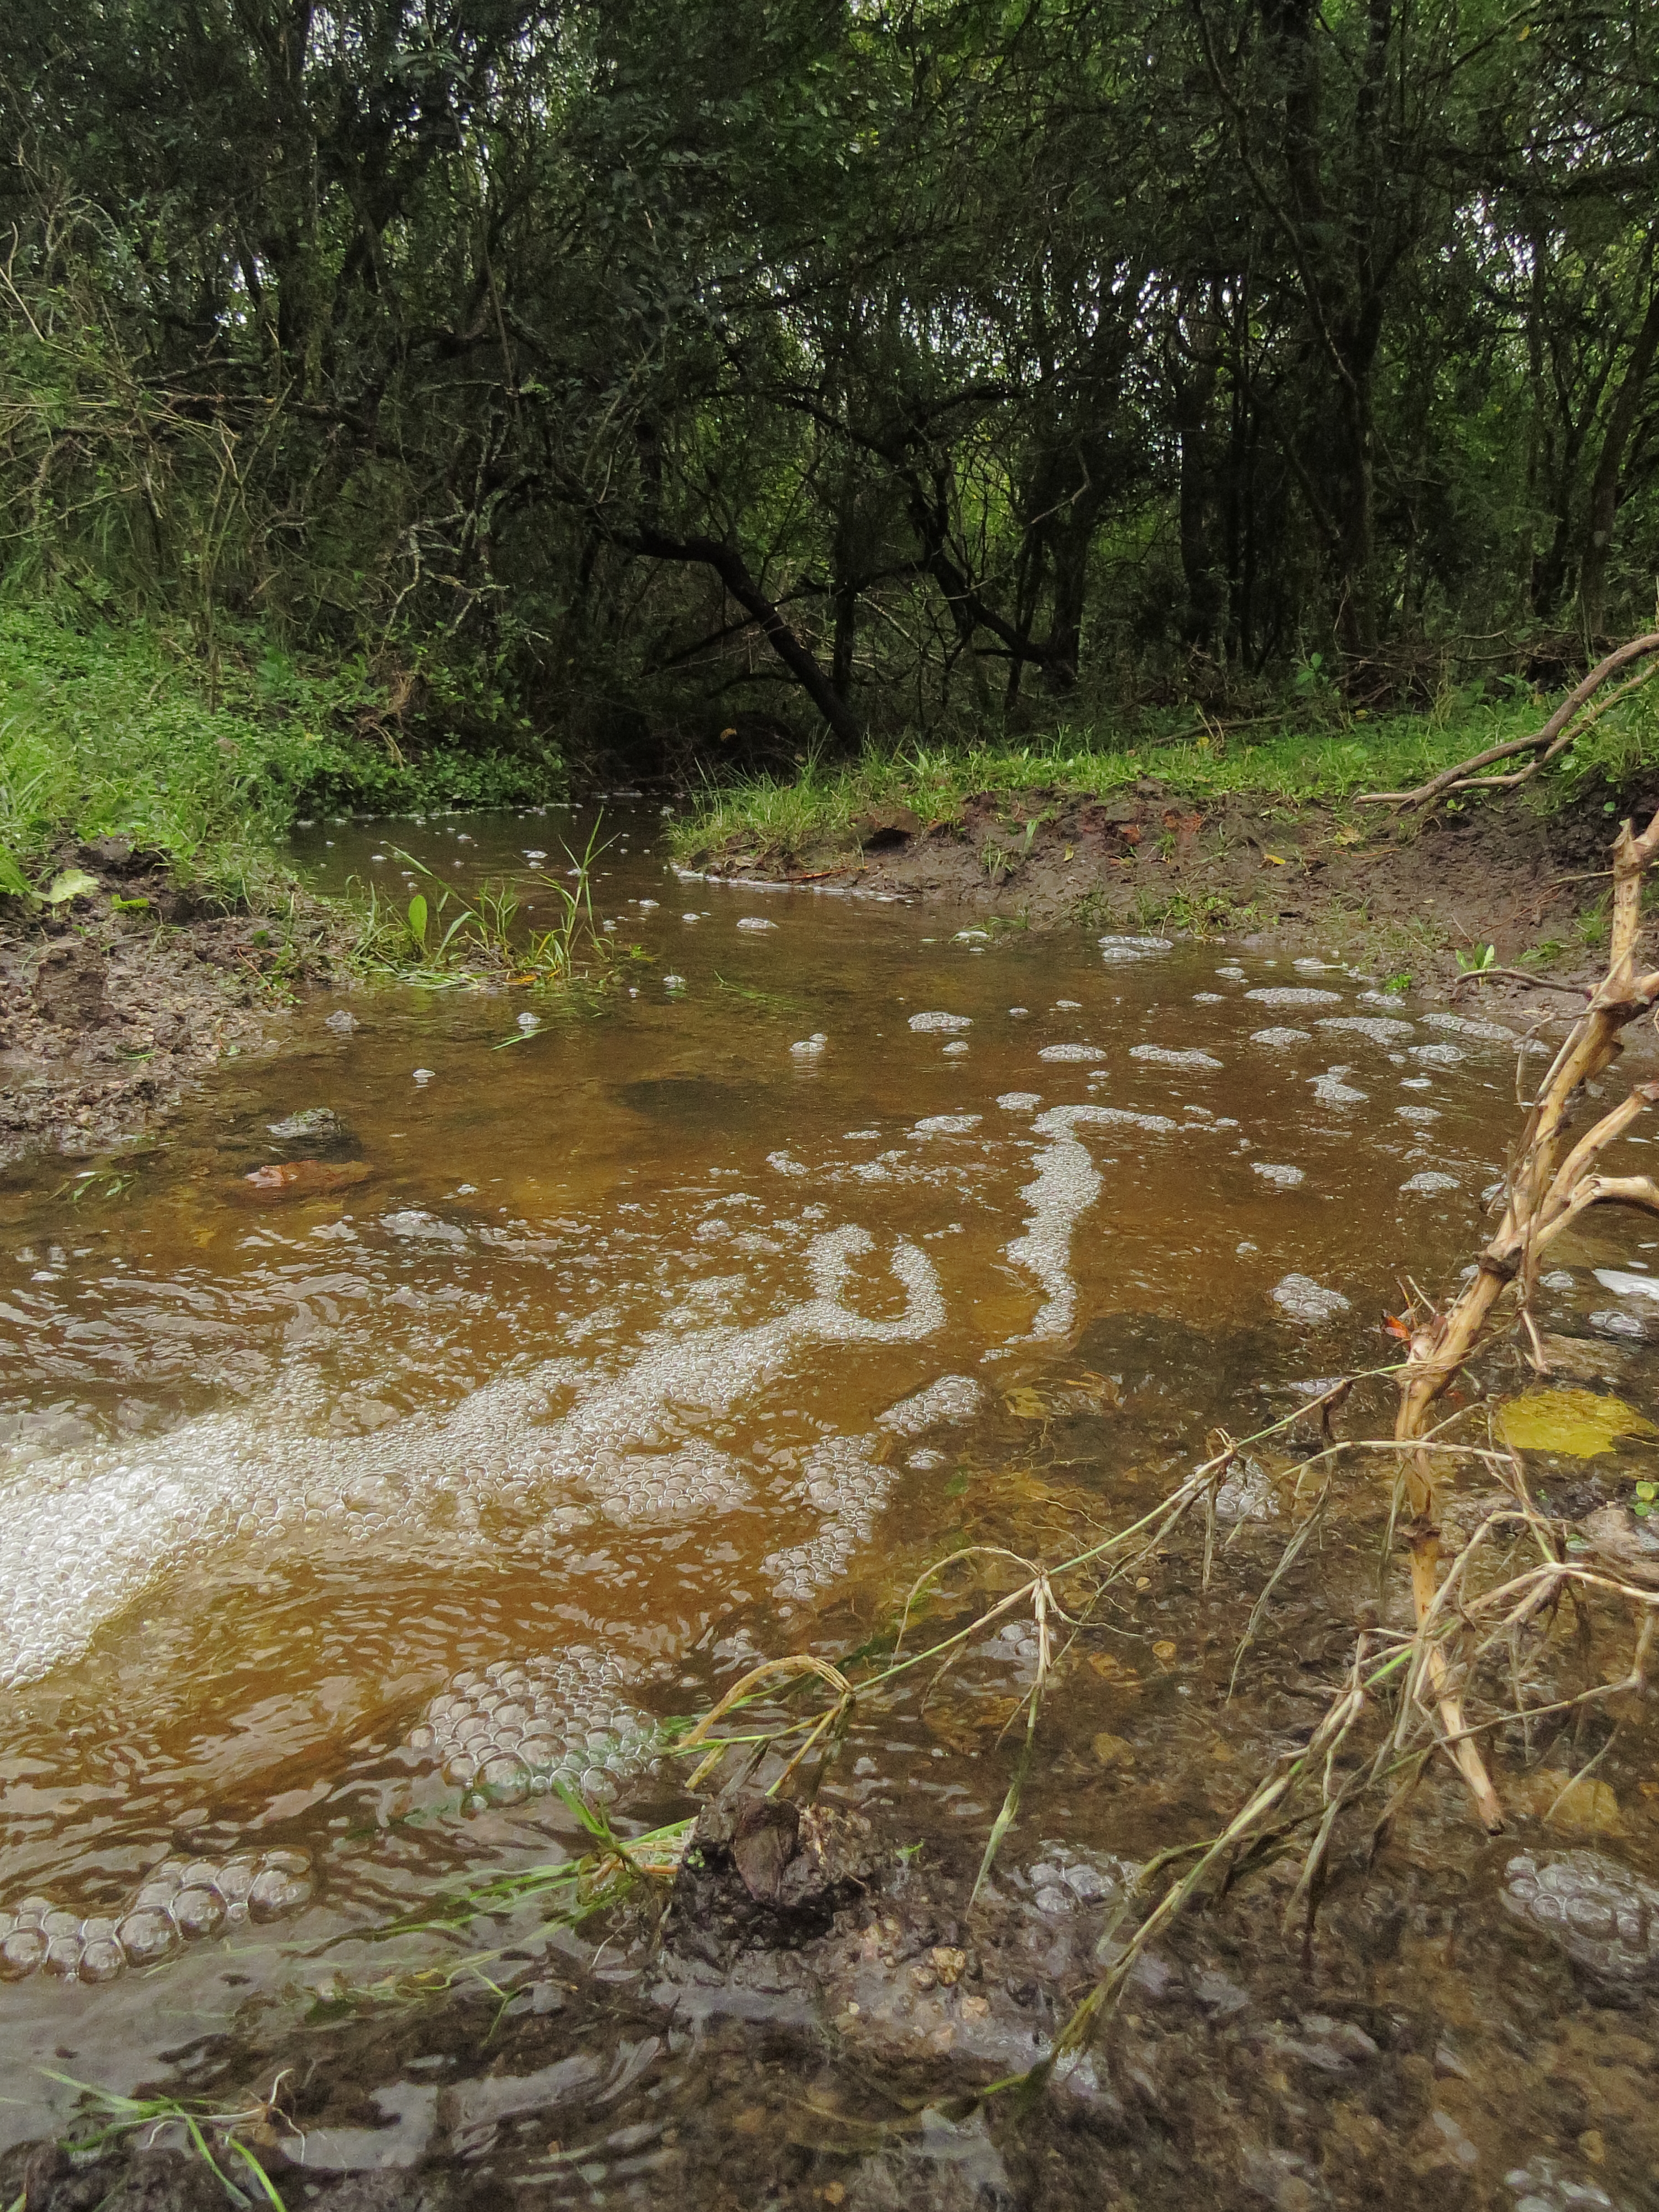
water, creek, river, fountain, ditch, brook, plant, fluvial landforms of streams, natural landscape, tree, watercourse, riparian zone, groundcover, grass, terrestrial plant, landscape, forest, arroyo, wetland, mountain river, stream, soil, stream bed, jungle, riparian forest, wood, tidal marsh, rock, temperate broadleaf and mixed forest, floodplain, woodland, tropical and subtropical coniferous forests, wildlife, spring, rainforest, valdivian temperate rain forest, old growth forest, bog, trunk, path, tributary, Northern hardwood forest, twig, rapid